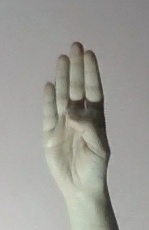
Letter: kaaf